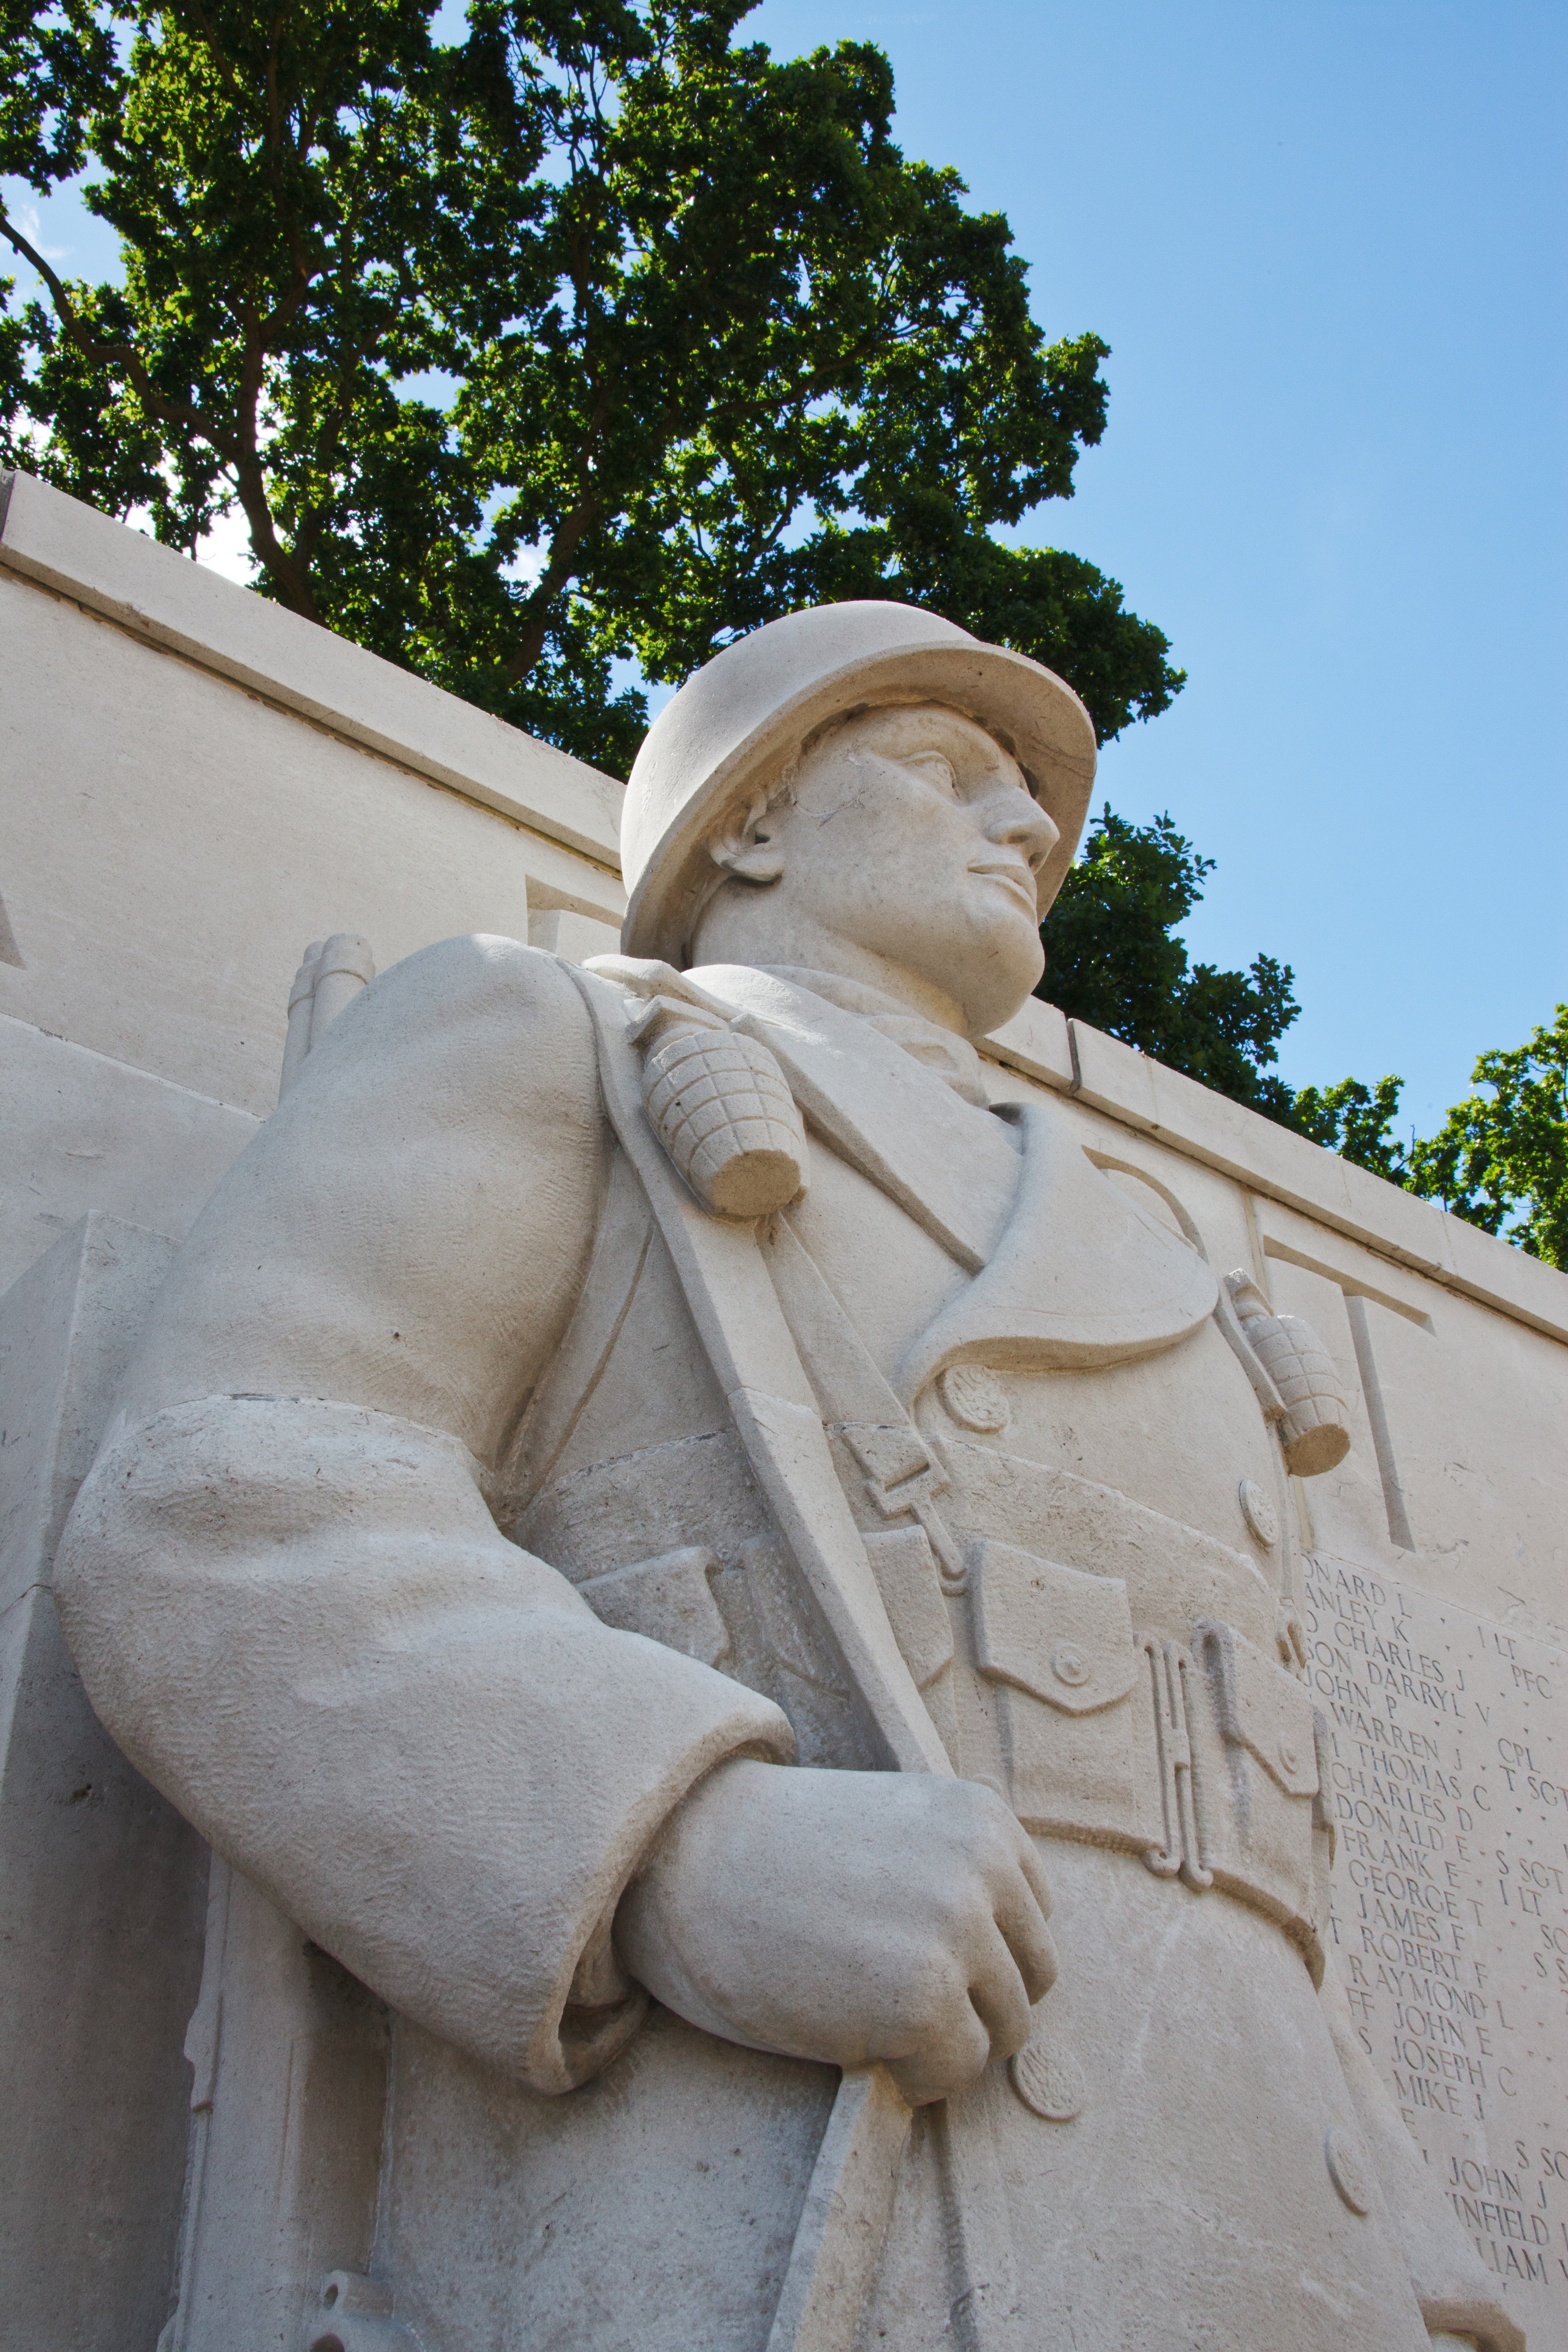
sand, wall, monument, statue, soldier, army, symbol, landmark, dead, death, artwork, sculpture, memorial, war, art, american, temple, honor, wwii, carving, remembrance, name, hero, brave, stone carving, ancient history, bravery